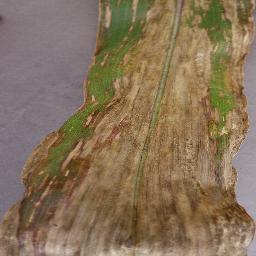
Label: Corn___Northern_Leaf_Blight